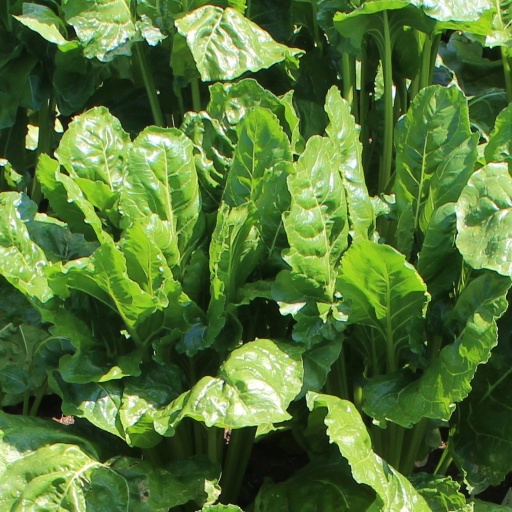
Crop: sugar beet